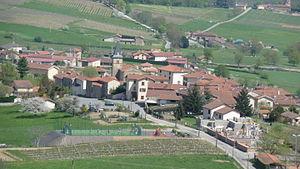
Dareizé - vue d'ensemble
Dareizé est une ancienne commune française, située dans le département du Rhône en région Auvergne-Rhône-Alpes. Le 1ᵉʳ janvier 2019, elle devient une commune déléguée de Vindry-sur-Turdine.